John P. Hiler

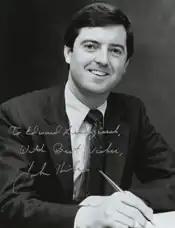
John P. Hiler

Hiler was elected as a Republican to the 97th and to the four succeeding Congresses (January 3, 1981 – January 3, 1991). In 1980, he unseated 22-year Democratic incumbent and House Majority Whip John Brademas in a major upset that was driven largely by the national political climate and the Ronald Reagan vs. Jimmy Carter presidential election campaign. He was reelected four times in hard-fought campaigns, but was narrowly defeated for reelection to the 102nd Congress in 1990 by one of Brademas' former staffers, Tim Roemer.